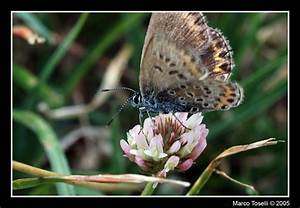
Label: butterfly